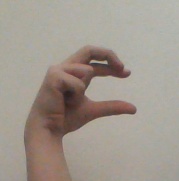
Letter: thal